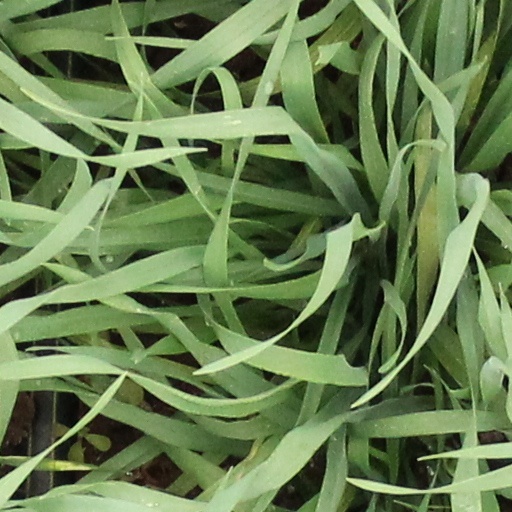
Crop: wheat